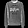
Label: Pullover